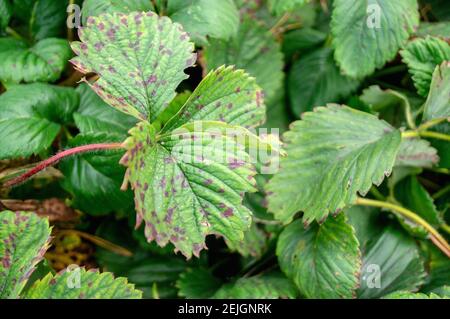
Plant: Strawberry
Disease: strawberry leaf scorch